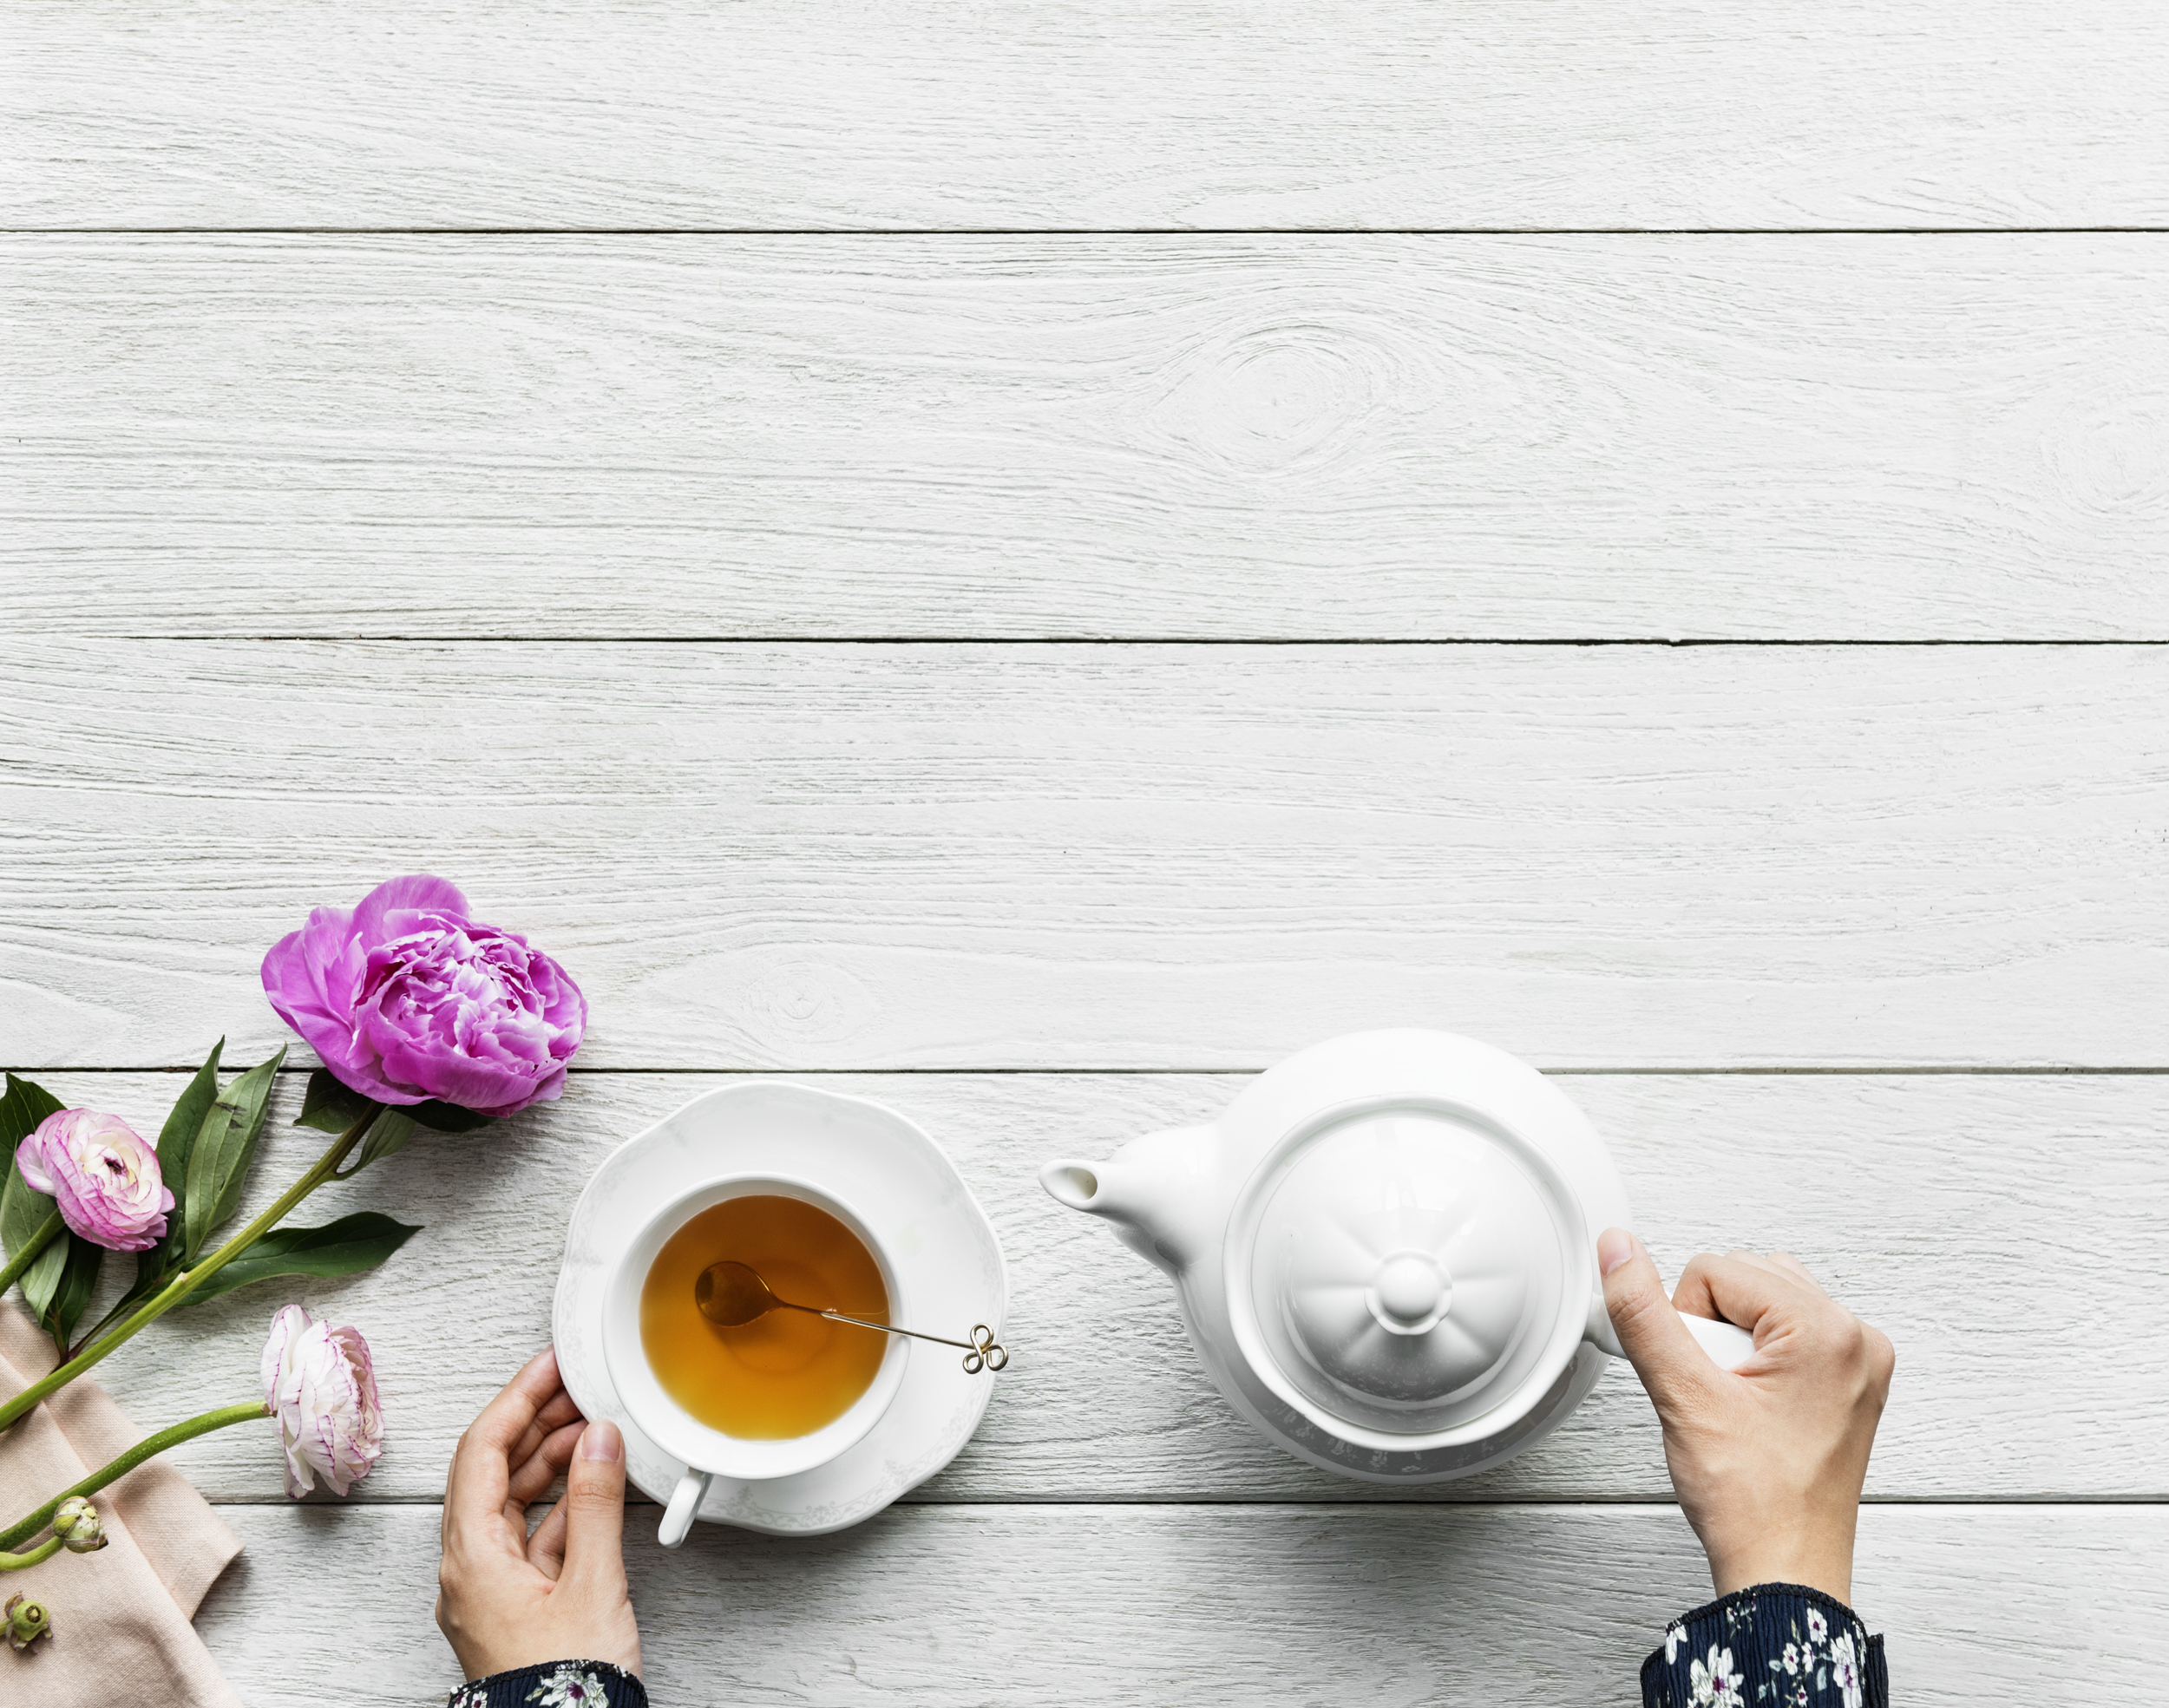
cup, coffee cup, teacup, yellow, table, pink, flower, tableware, chinese herb tea, plant, petal, tea, drink, drinkware, breakfast, still life photography